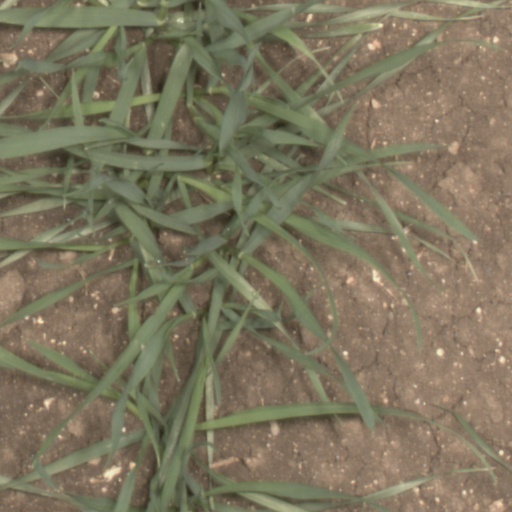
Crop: wheat